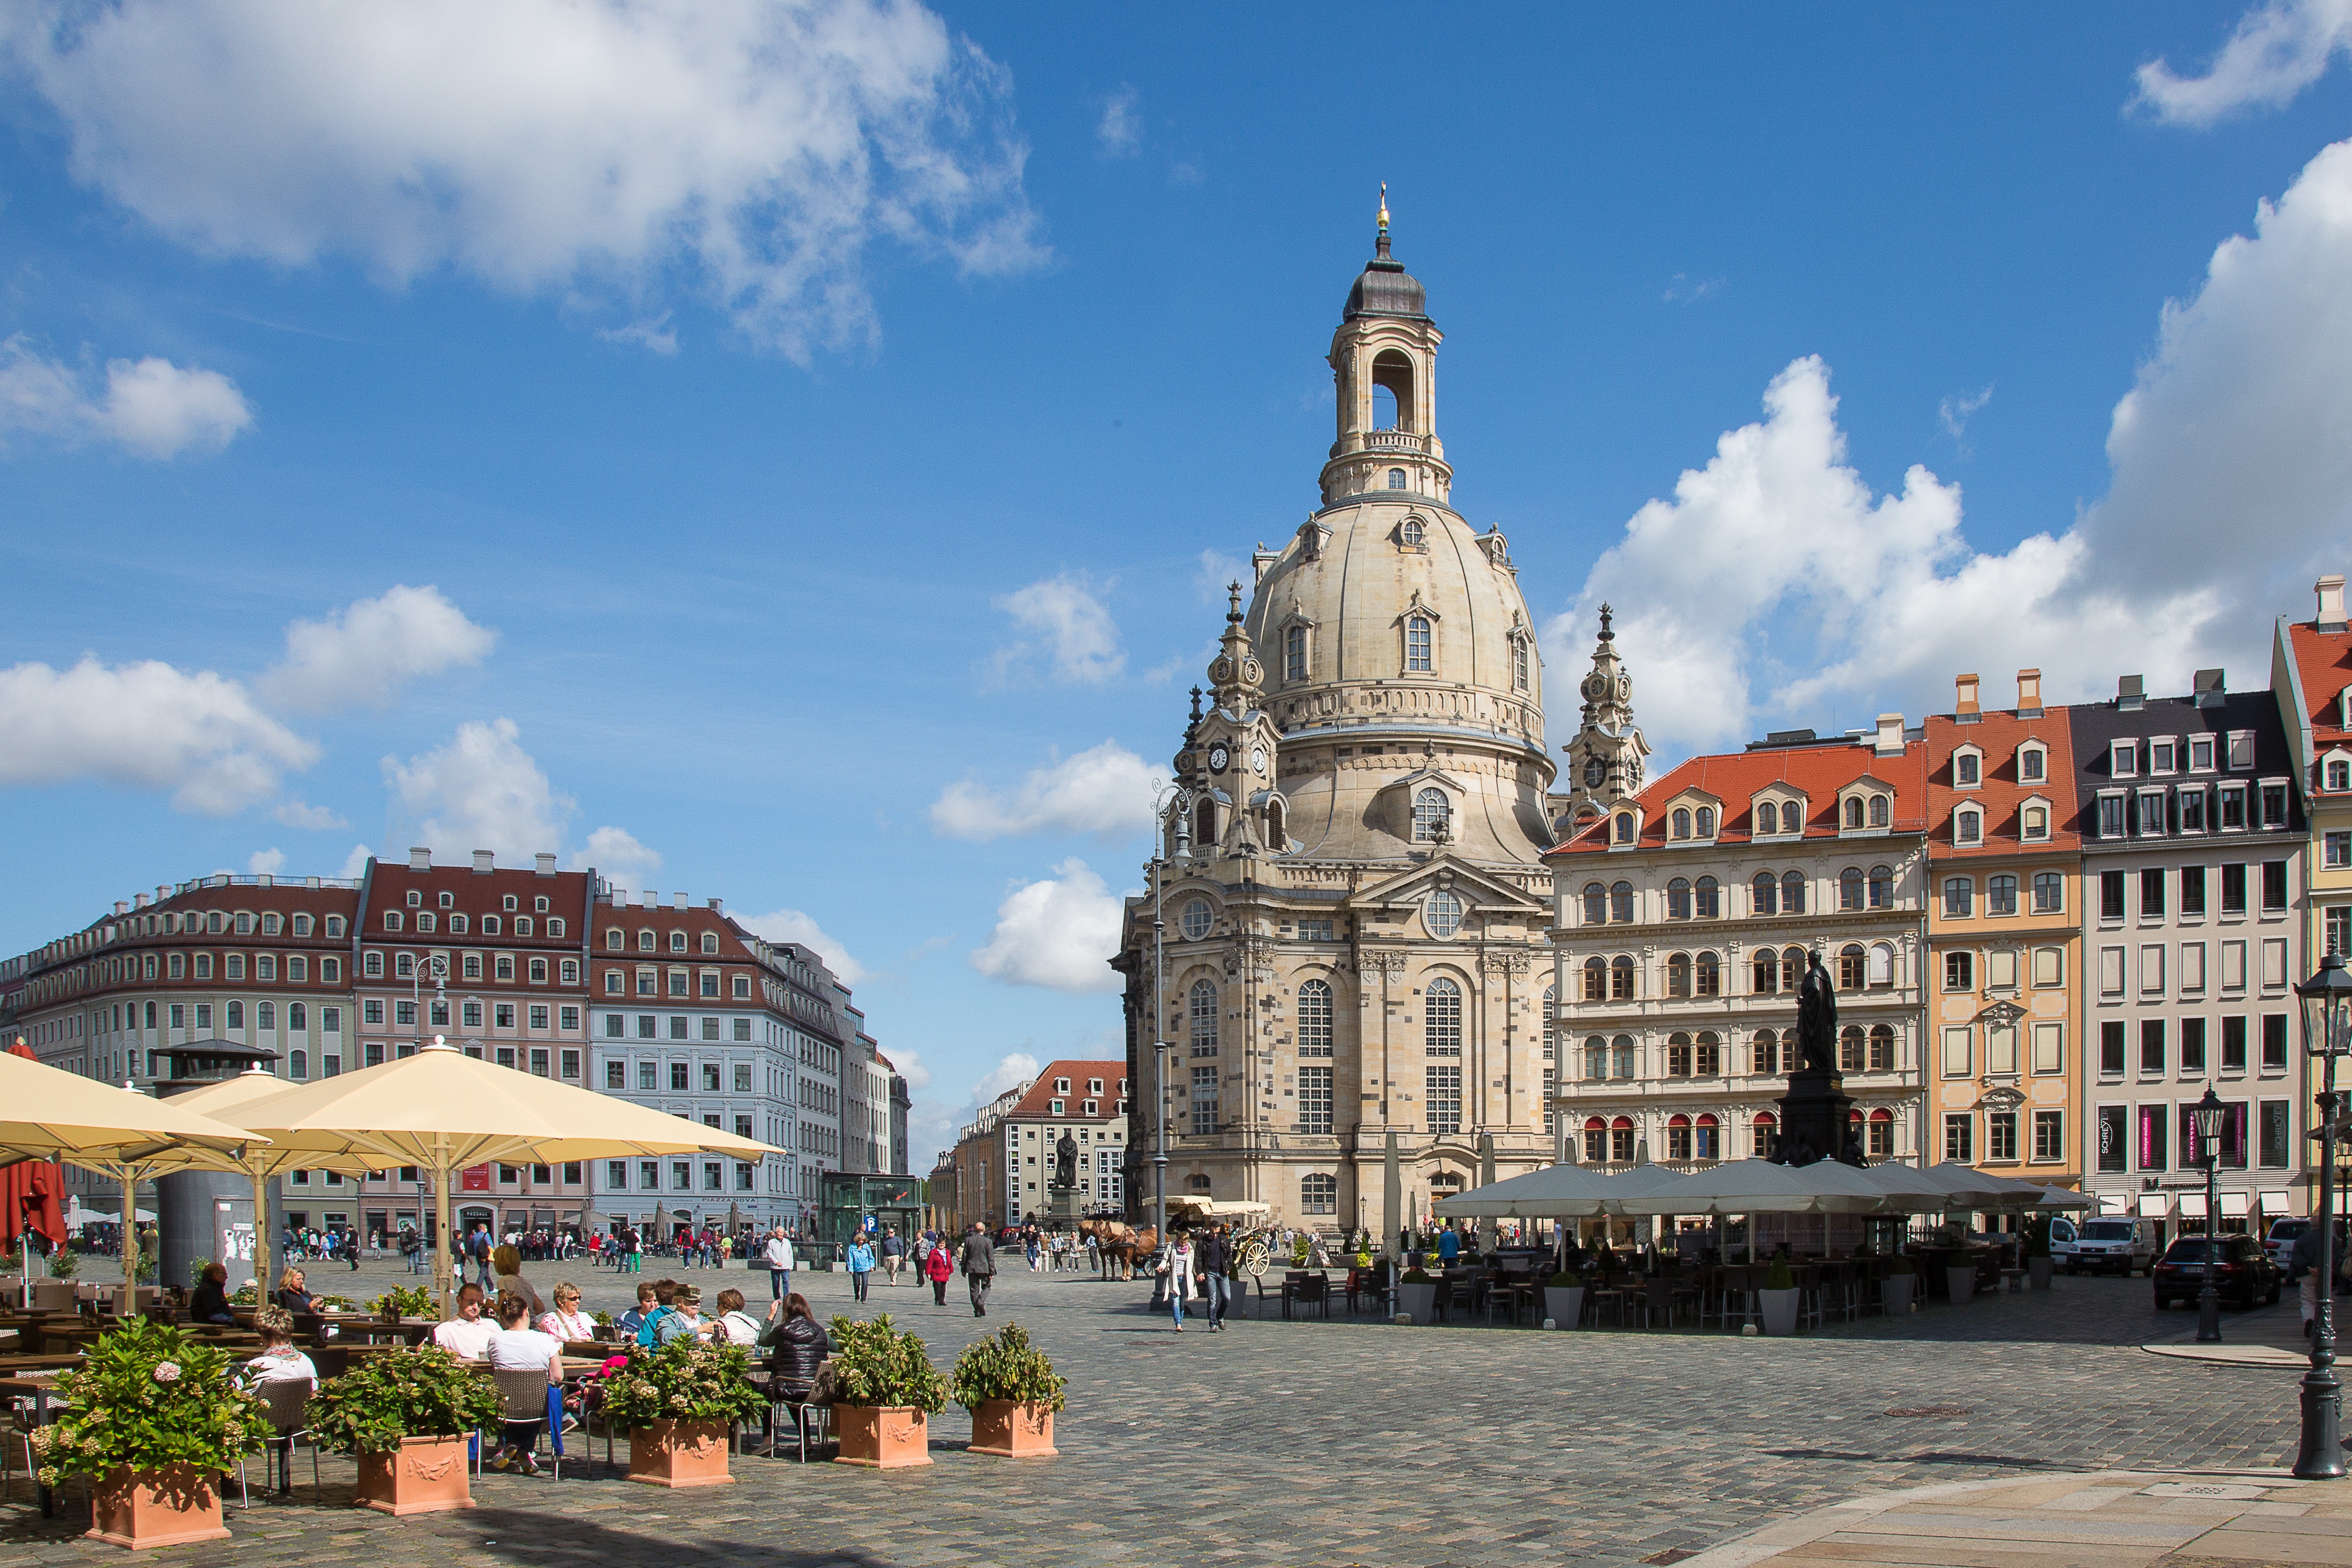
town, palace, city, cityscape, panorama, downtown, vacation, tower, plaza, landmark, church, cathedral, tourism, waterway, place of worship, old town, germany, town square, frauenkirche, dresden, tours, human settlement